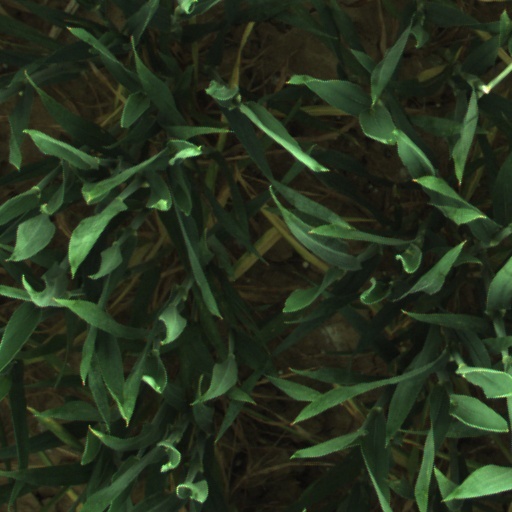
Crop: wheat